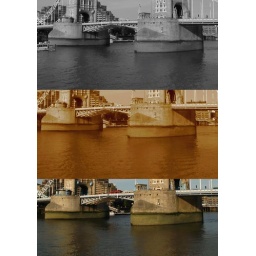
tower bridge in colors